Say Anything (band)

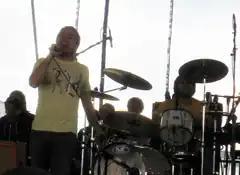
Bemis and Linder at Warped Tour, 2008-07-24

In the weeks before the release of their third album, Say Anything released several songs from the album on MySpace. They also announced pre-ordered copies could be ordered with a signed CD booklet. The band released their first single from the new album, "Baby Girl, I'm a Blur", on October 2, 2007. "In Defense of the Genre" was released on October 23, 2007. It was released in a dual-disc format complete with 27 songs and contained many guest vocals. When asked about the name of the record, Bemis said, "Whatever 'genre' (or music) one loves needs a defense, because half the world is too ignorant to really understand something before they dismiss it." Before recording the record, Bemis stated, "I hope that ["In Defense"] will be more inspiring and uplifting. I want [the record] to be "The Joshua Tree" with balls on laughing gas."